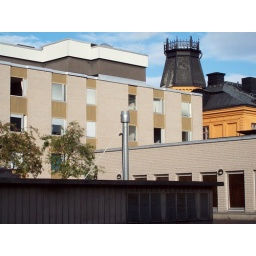
Aug 20082 of those windows on the top were ours, the 2 w/ the blinds closed above the tree on the right, I think...